Bjørnskinn Church

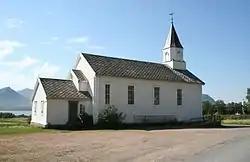
View of the church

Bjørnskinn Church is a parish church of the Church of Norway in Andøy Municipality in Nordland county, Norway. It is located in the village of Bjørnskinn on the island of Andøya. It is one of the churches for the Andøy parish which is part of the Vesterålen prosti (deanery) in the Diocese of Sør-Hålogaland. The white, wooden church was built in a long church style in 1885 by the architect Johan Kunig. The church seats about 250 people.